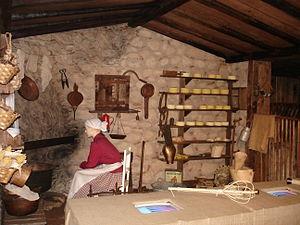
Idiazabal en basque ou Idiazábal en espagnol est une commune du Guipuscoa dans la communauté autonome du Pays basque en Espagne.